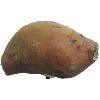
Label: potato_sweet